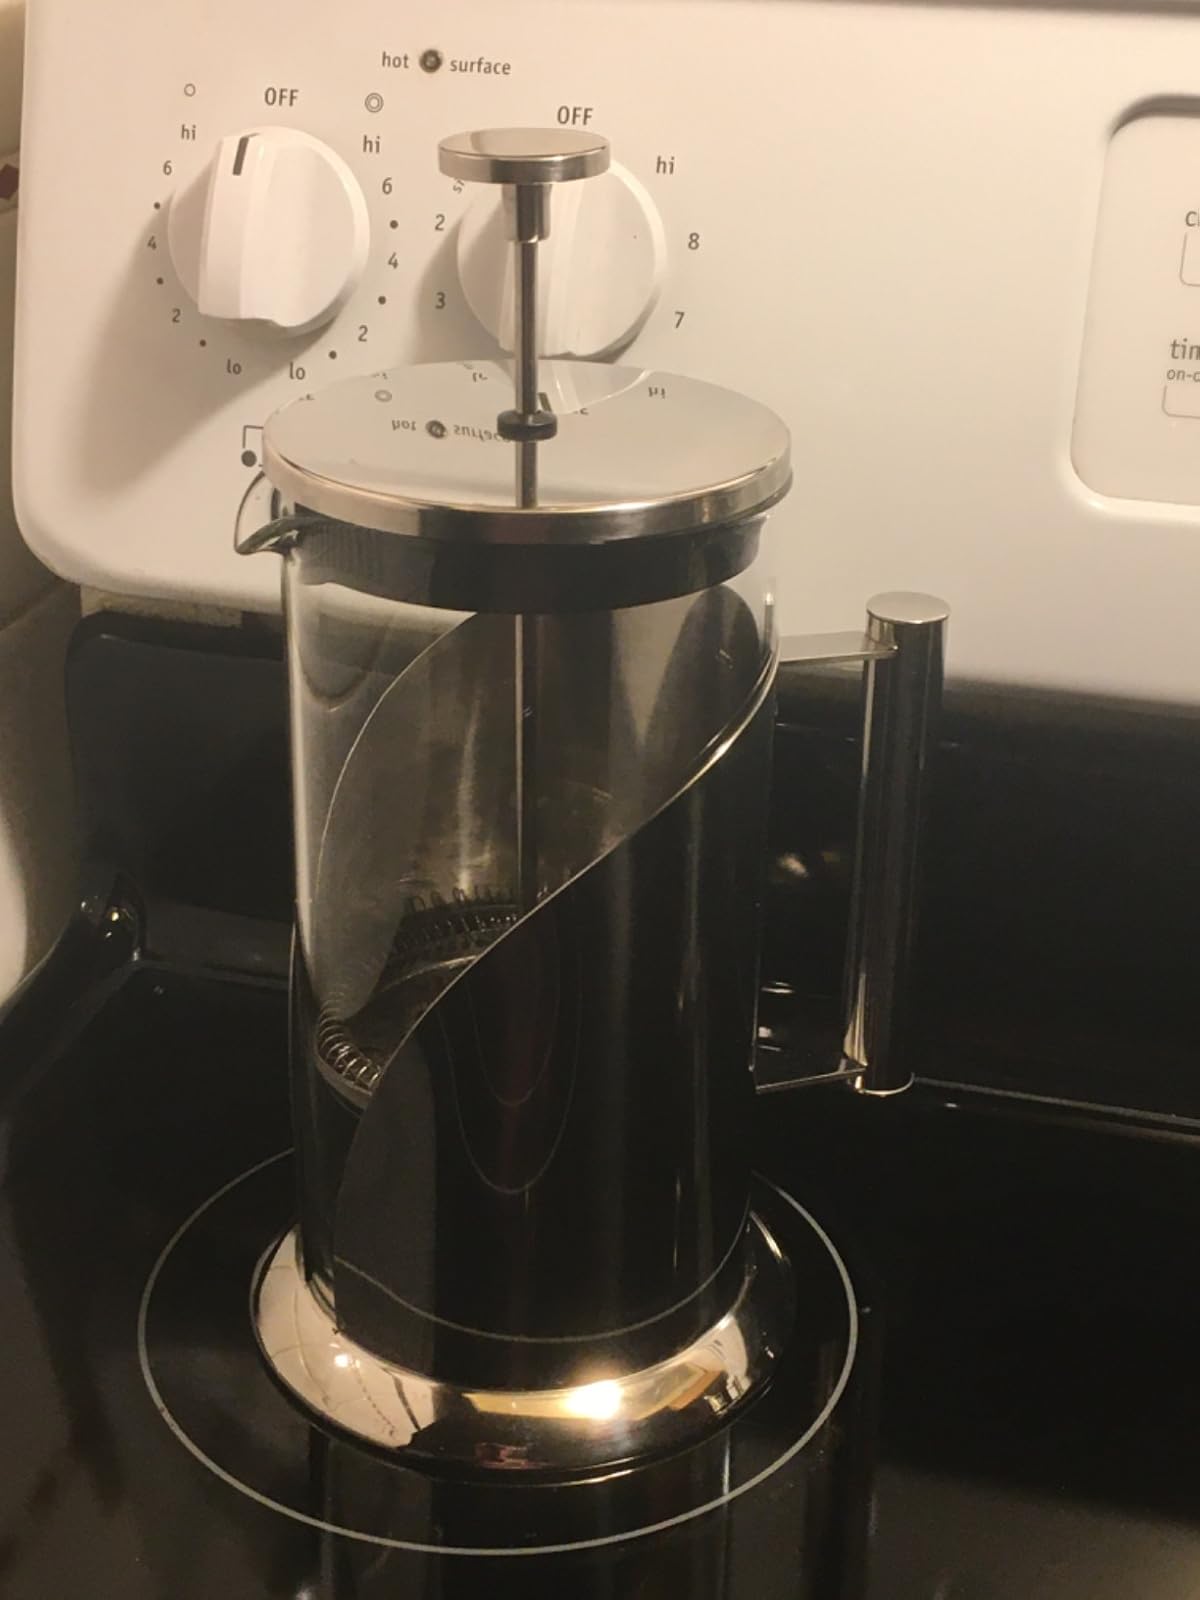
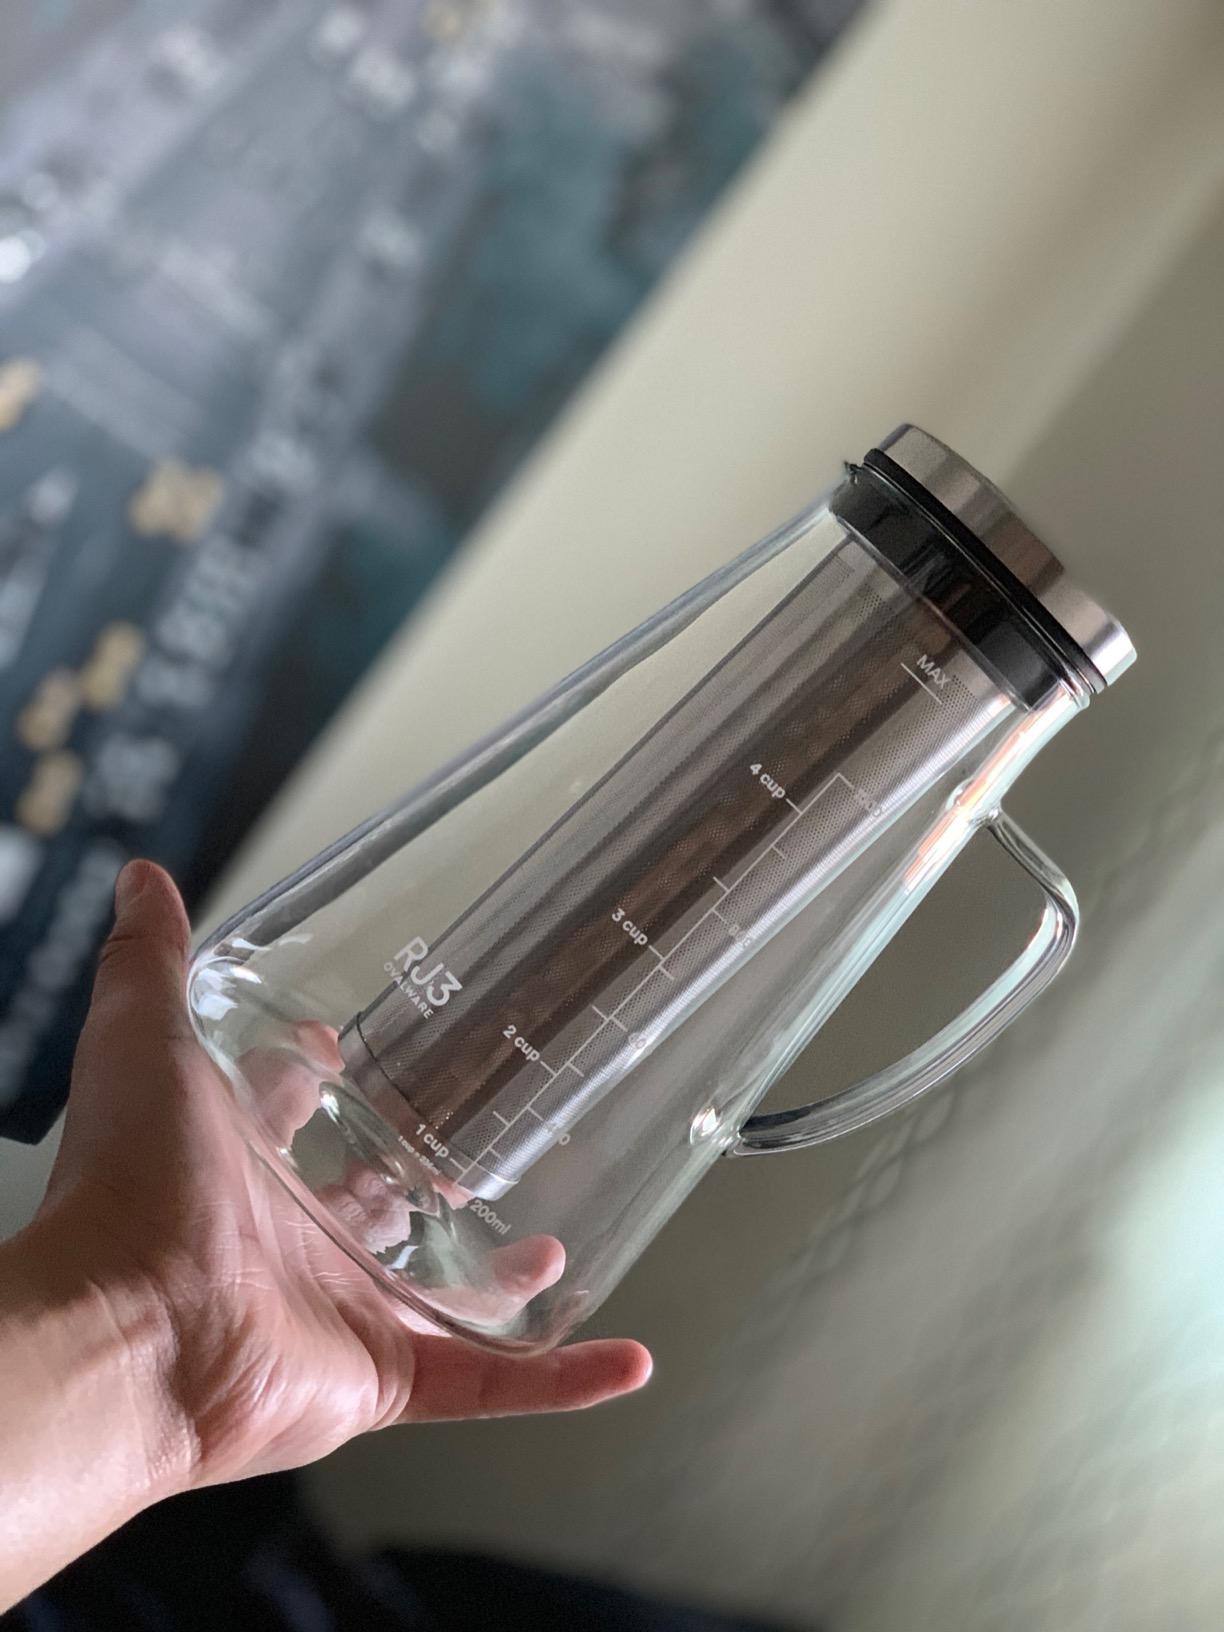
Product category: items_tea
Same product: no